Decatur, Illinois

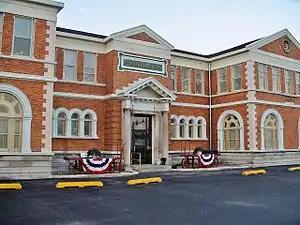
Decatur station was served by the Wabash Railroad

Between 1829 and 1836, the County Commissioners Court had jurisdiction as it was the seat of Macon County. By 1836 the population reached approximately 300, and Richard Oglesby was elected president of the first board of trustees. Other members of the board of trustees included Dr. William Crissey, H.M. Gorin and Andrew Love as clerk.